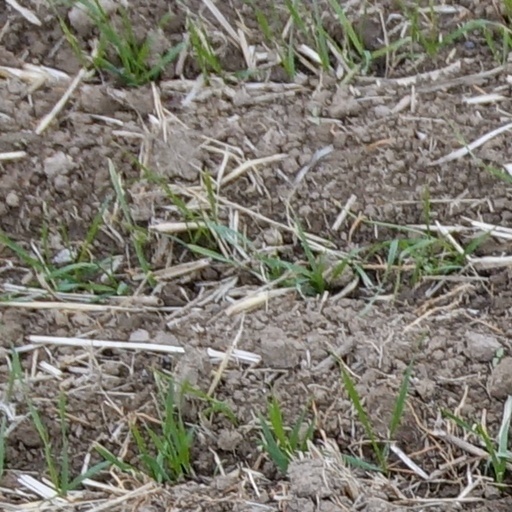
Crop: wheat